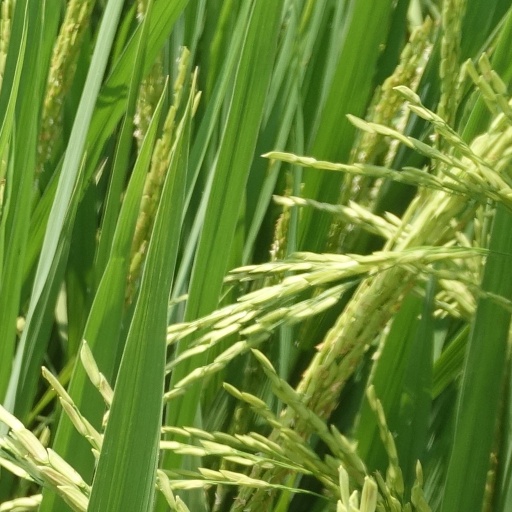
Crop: rice